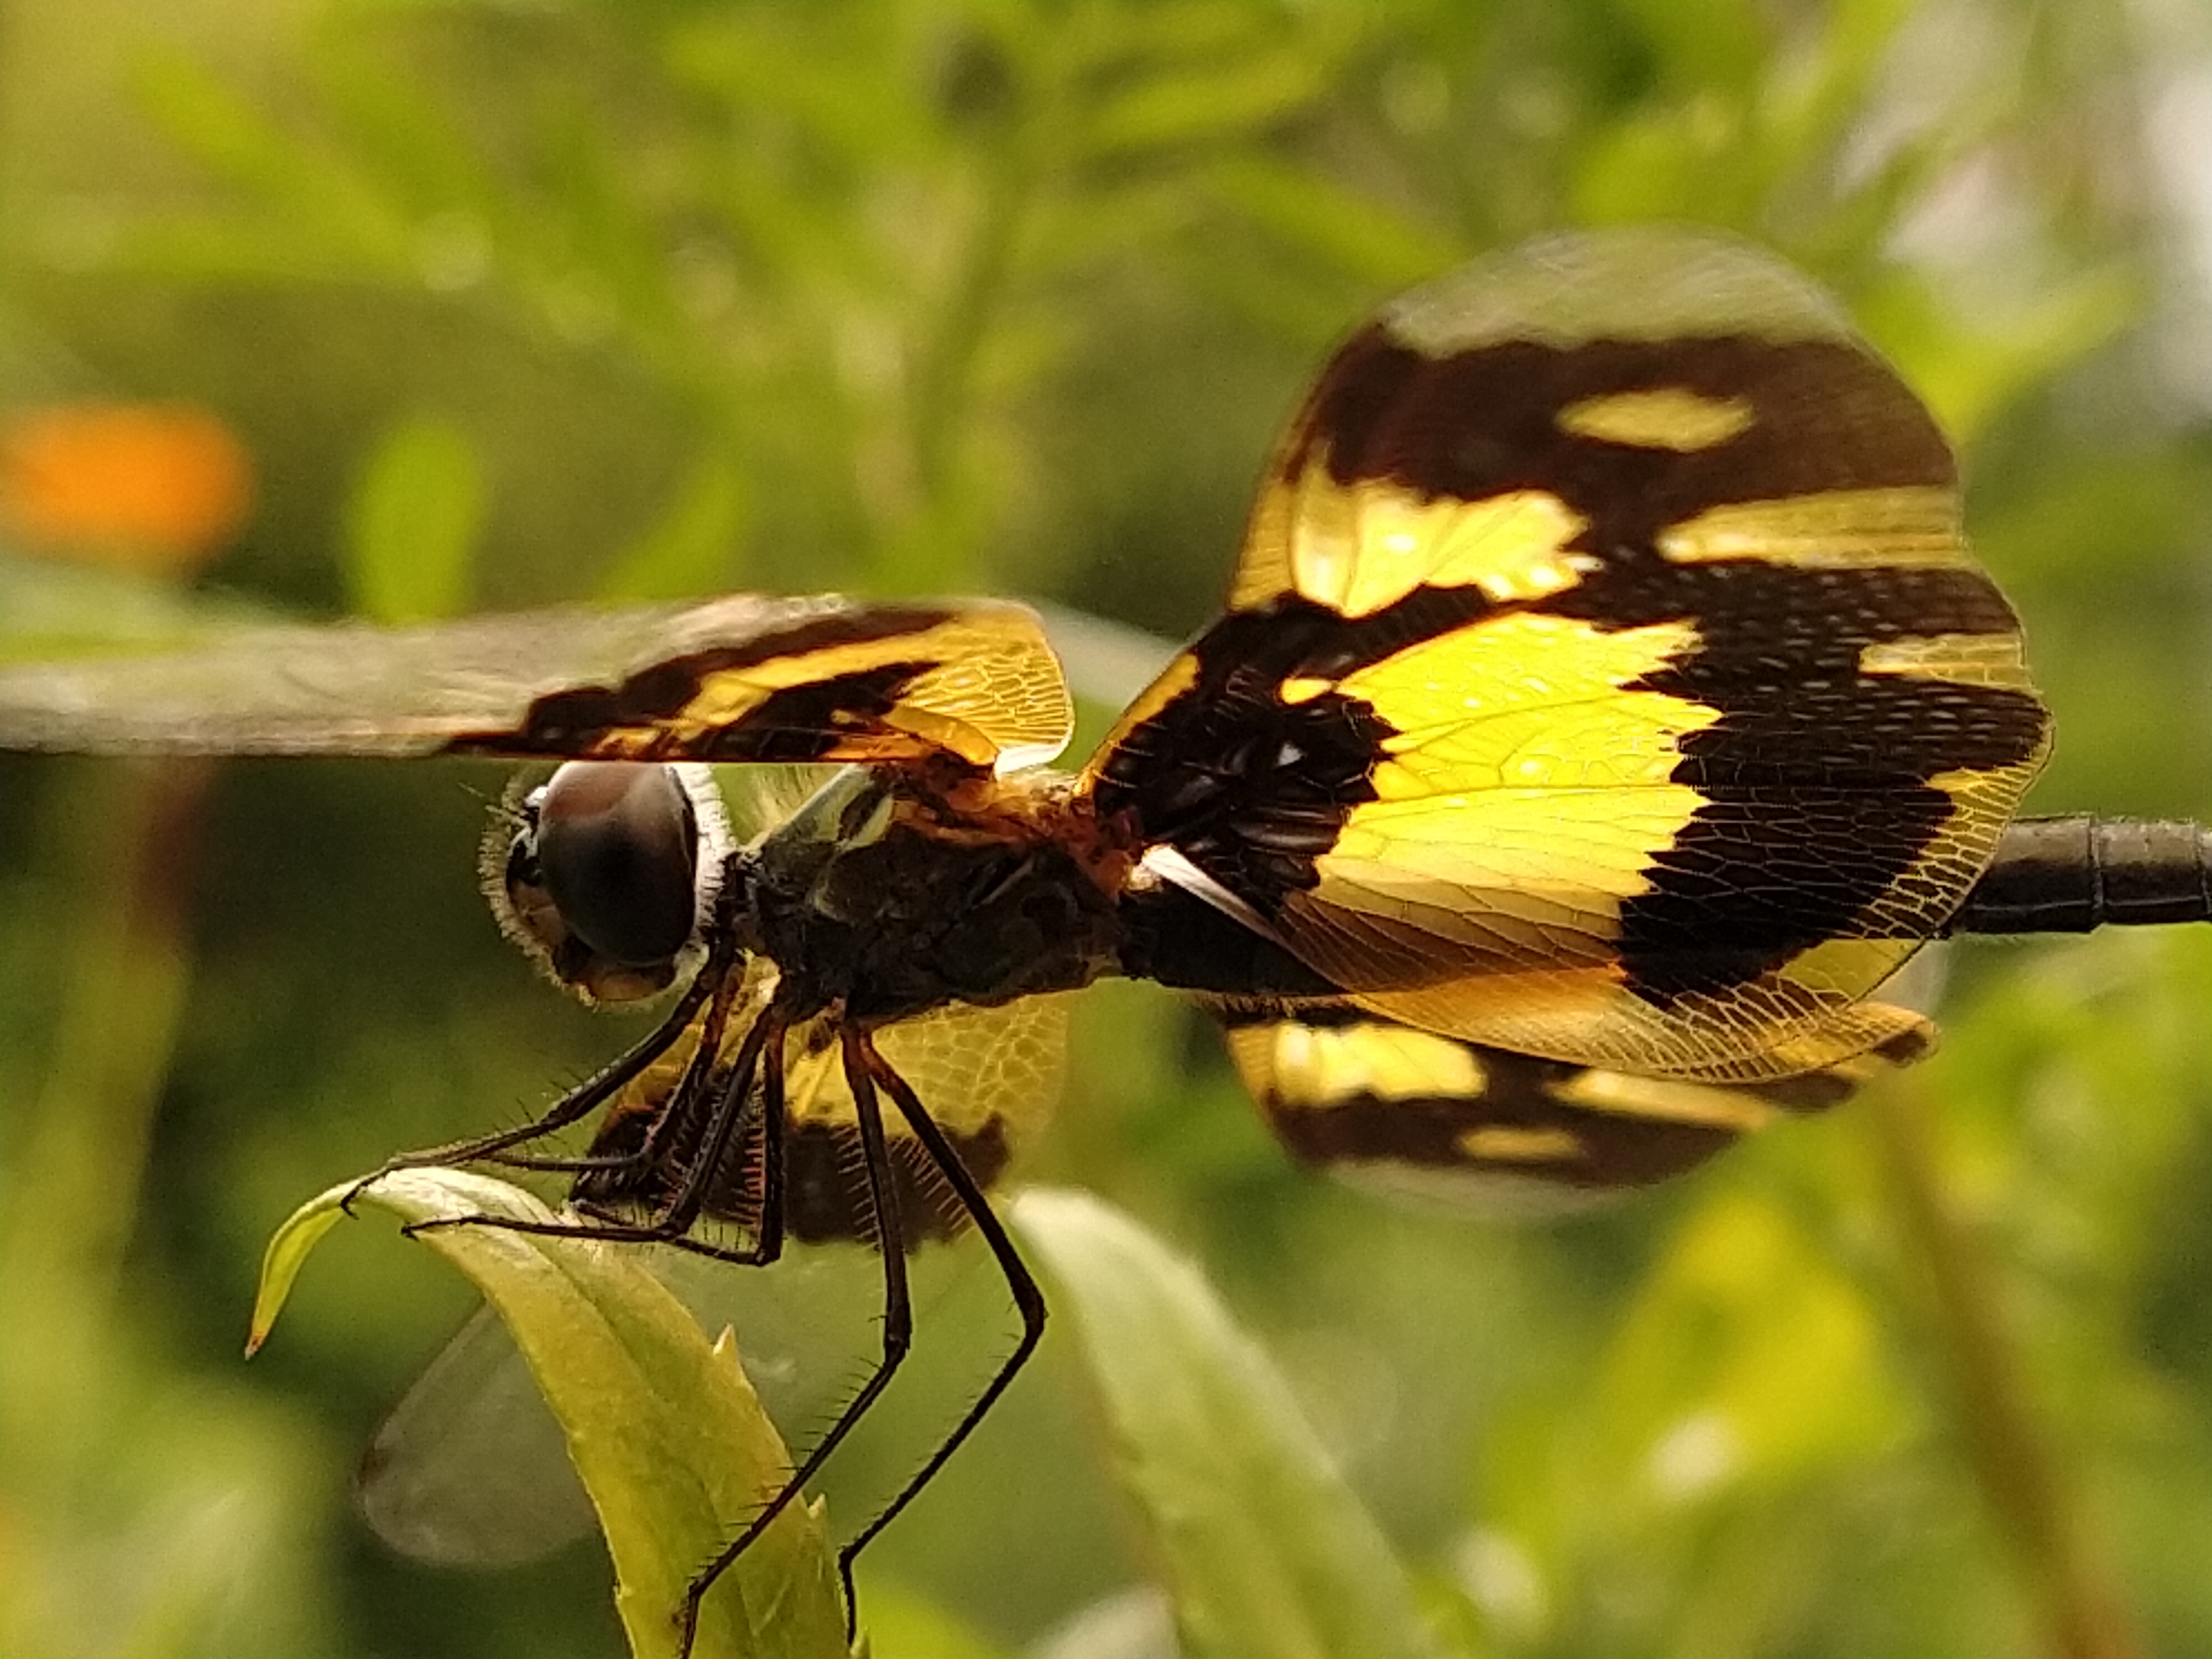
macro, focus, object, butterfly, pollinator, insect, arthropod, plant, moths and butterflies, pest, wing, petal, invertebrate, flowering plant, membrane winged insect, macro photography, wildlife, net winged insects, Megachilidae, flower, fly, parasite, herbaceous plant, pollen, natural landscape, wildflower, swallowtail butterfly, moth, plant stem, terrestrial animal, brush footed butterfly, tachinidae, lycaenid, riodinidae